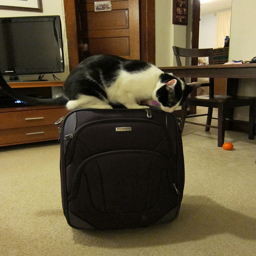
A black and white cat sitting on top of a bag of luggage.
a small black cat is laying on a bag
a black and white cat sitting on a black suitcase
A black and white cat is sitting on a suitcase.
The cat is standing on a black backpack.